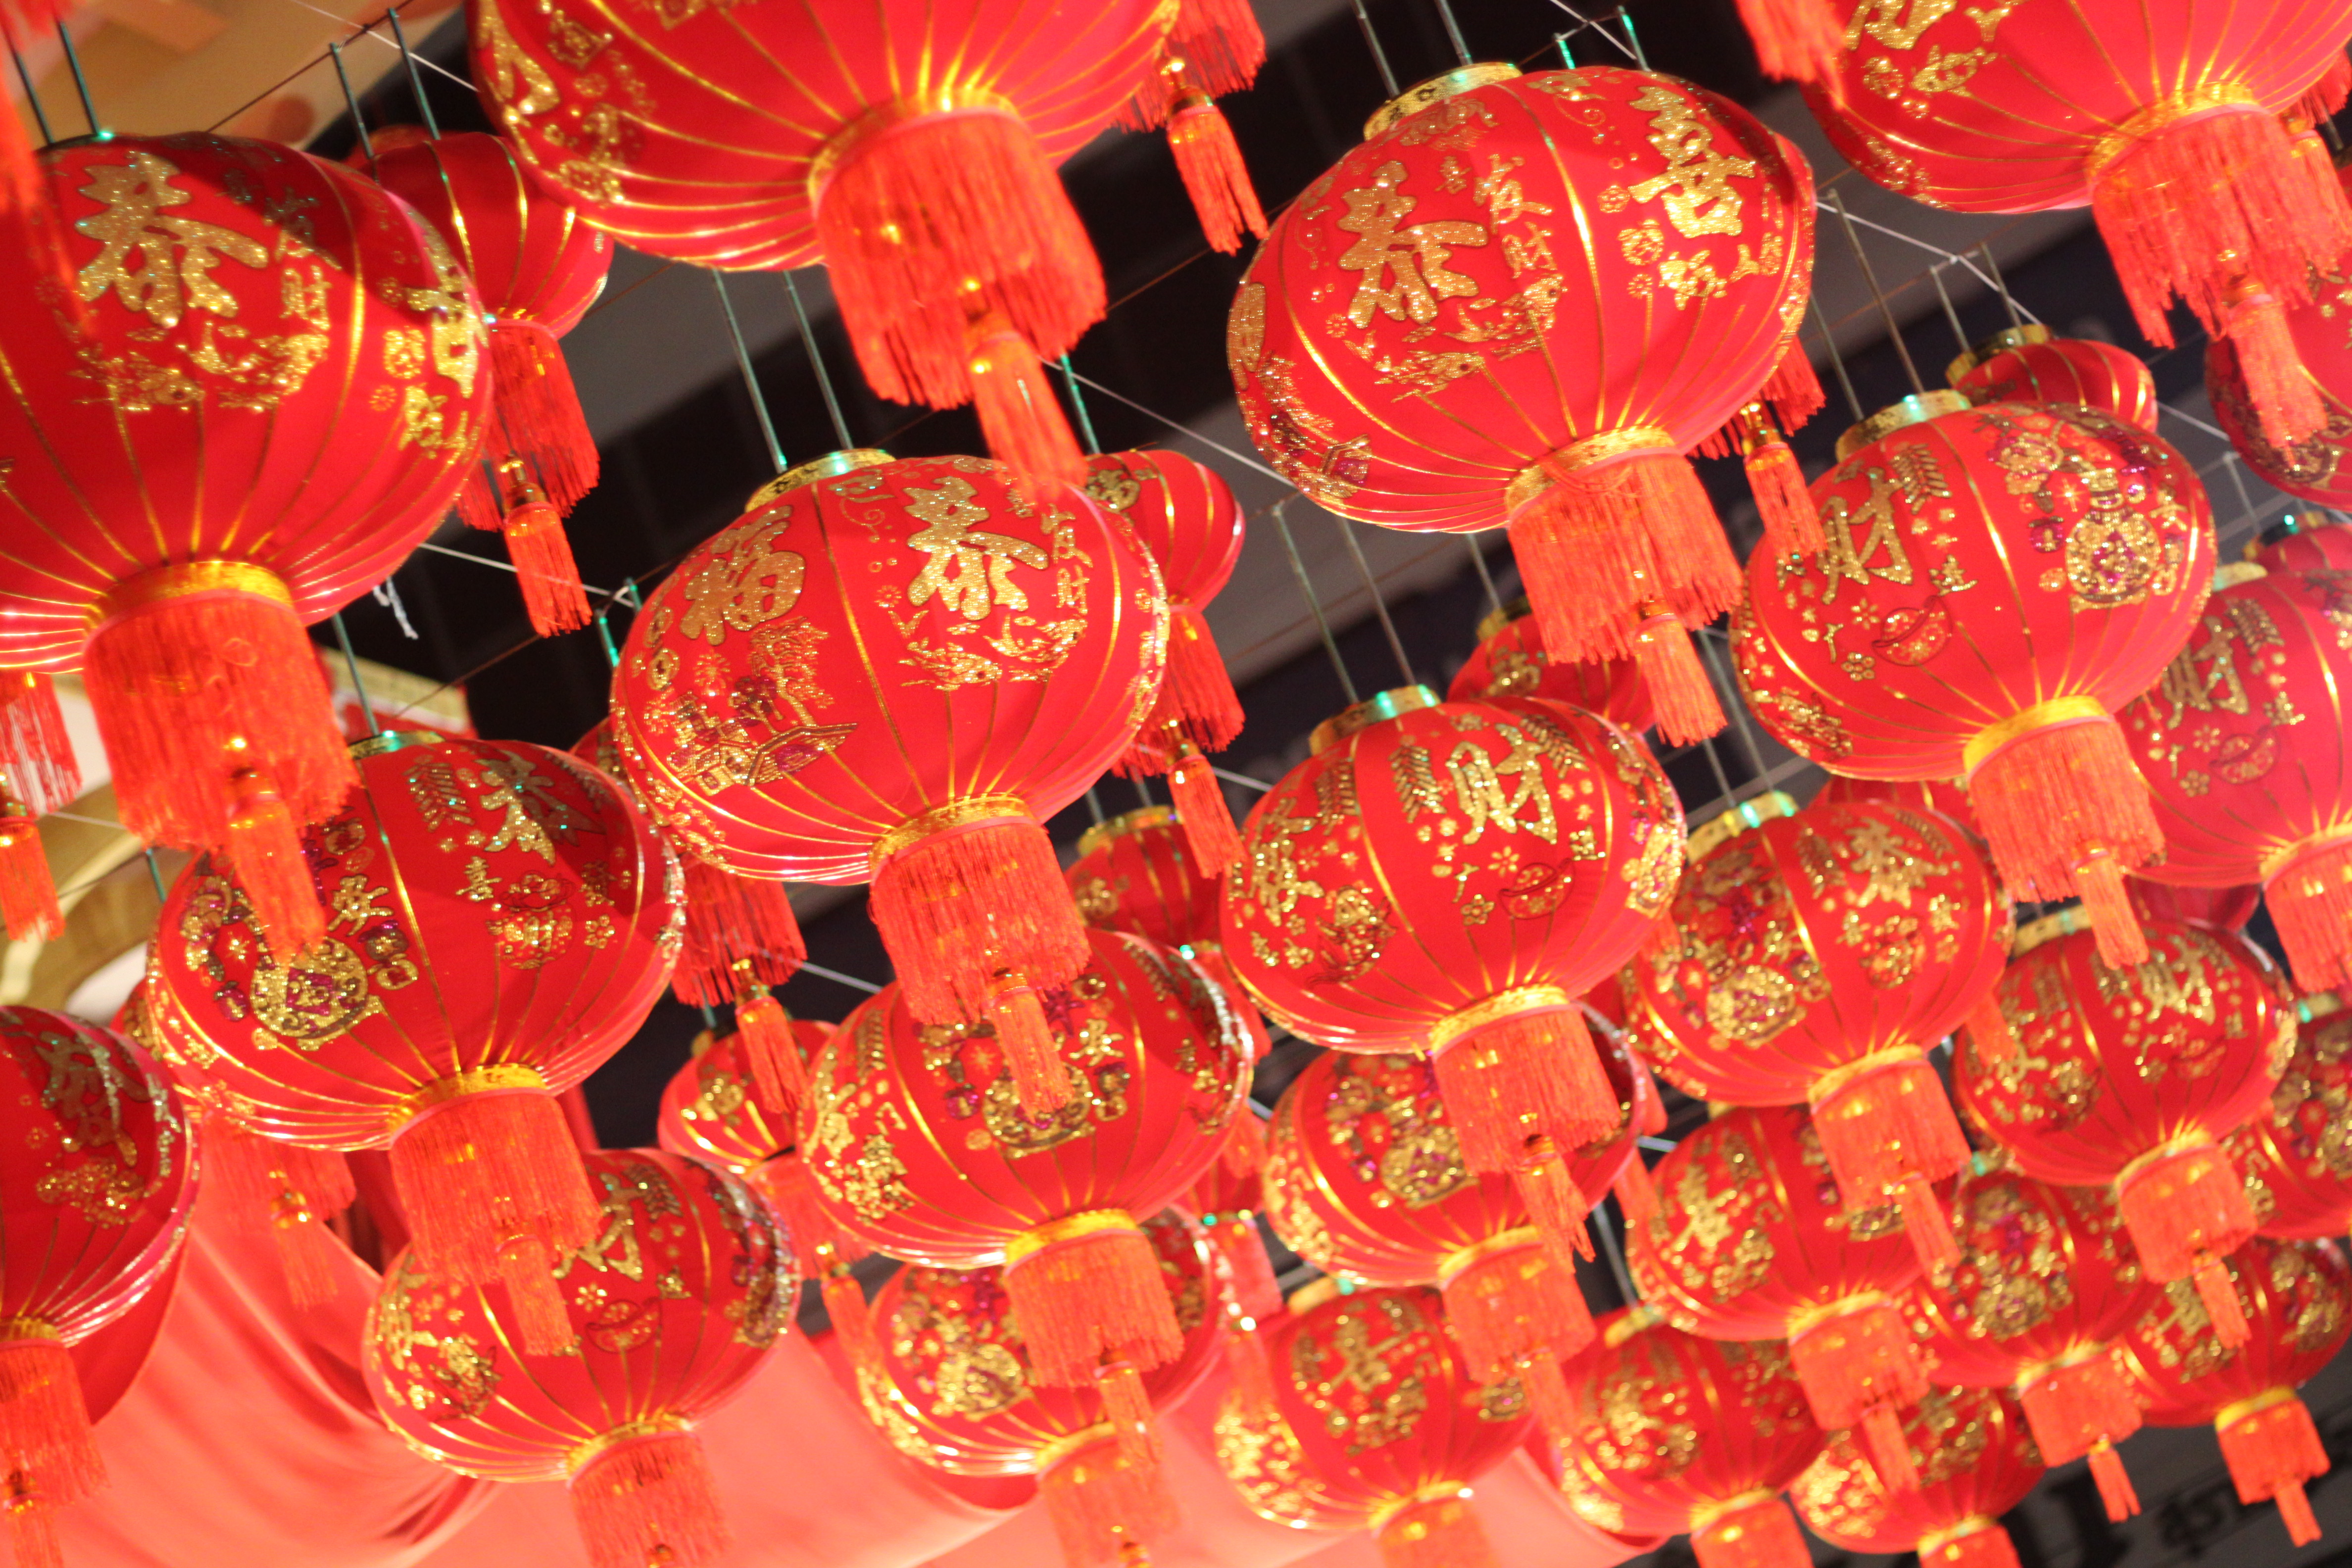
chinese, amber, Material property, event, Tints and shades, font, pattern, carmine, fashion accessory, circle, lighting accessory, interior design, lantern, magenta, chinese new year, coquelicot